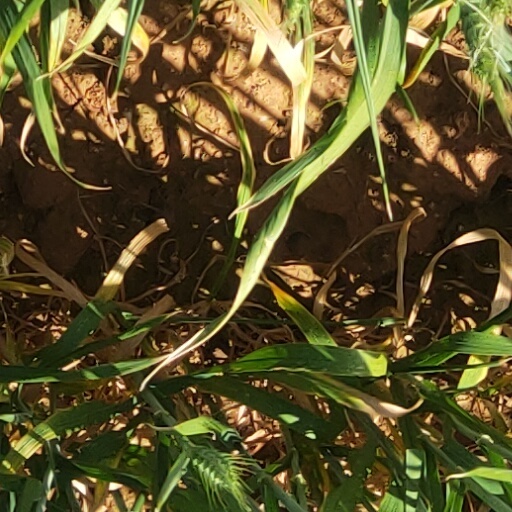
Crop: wheat